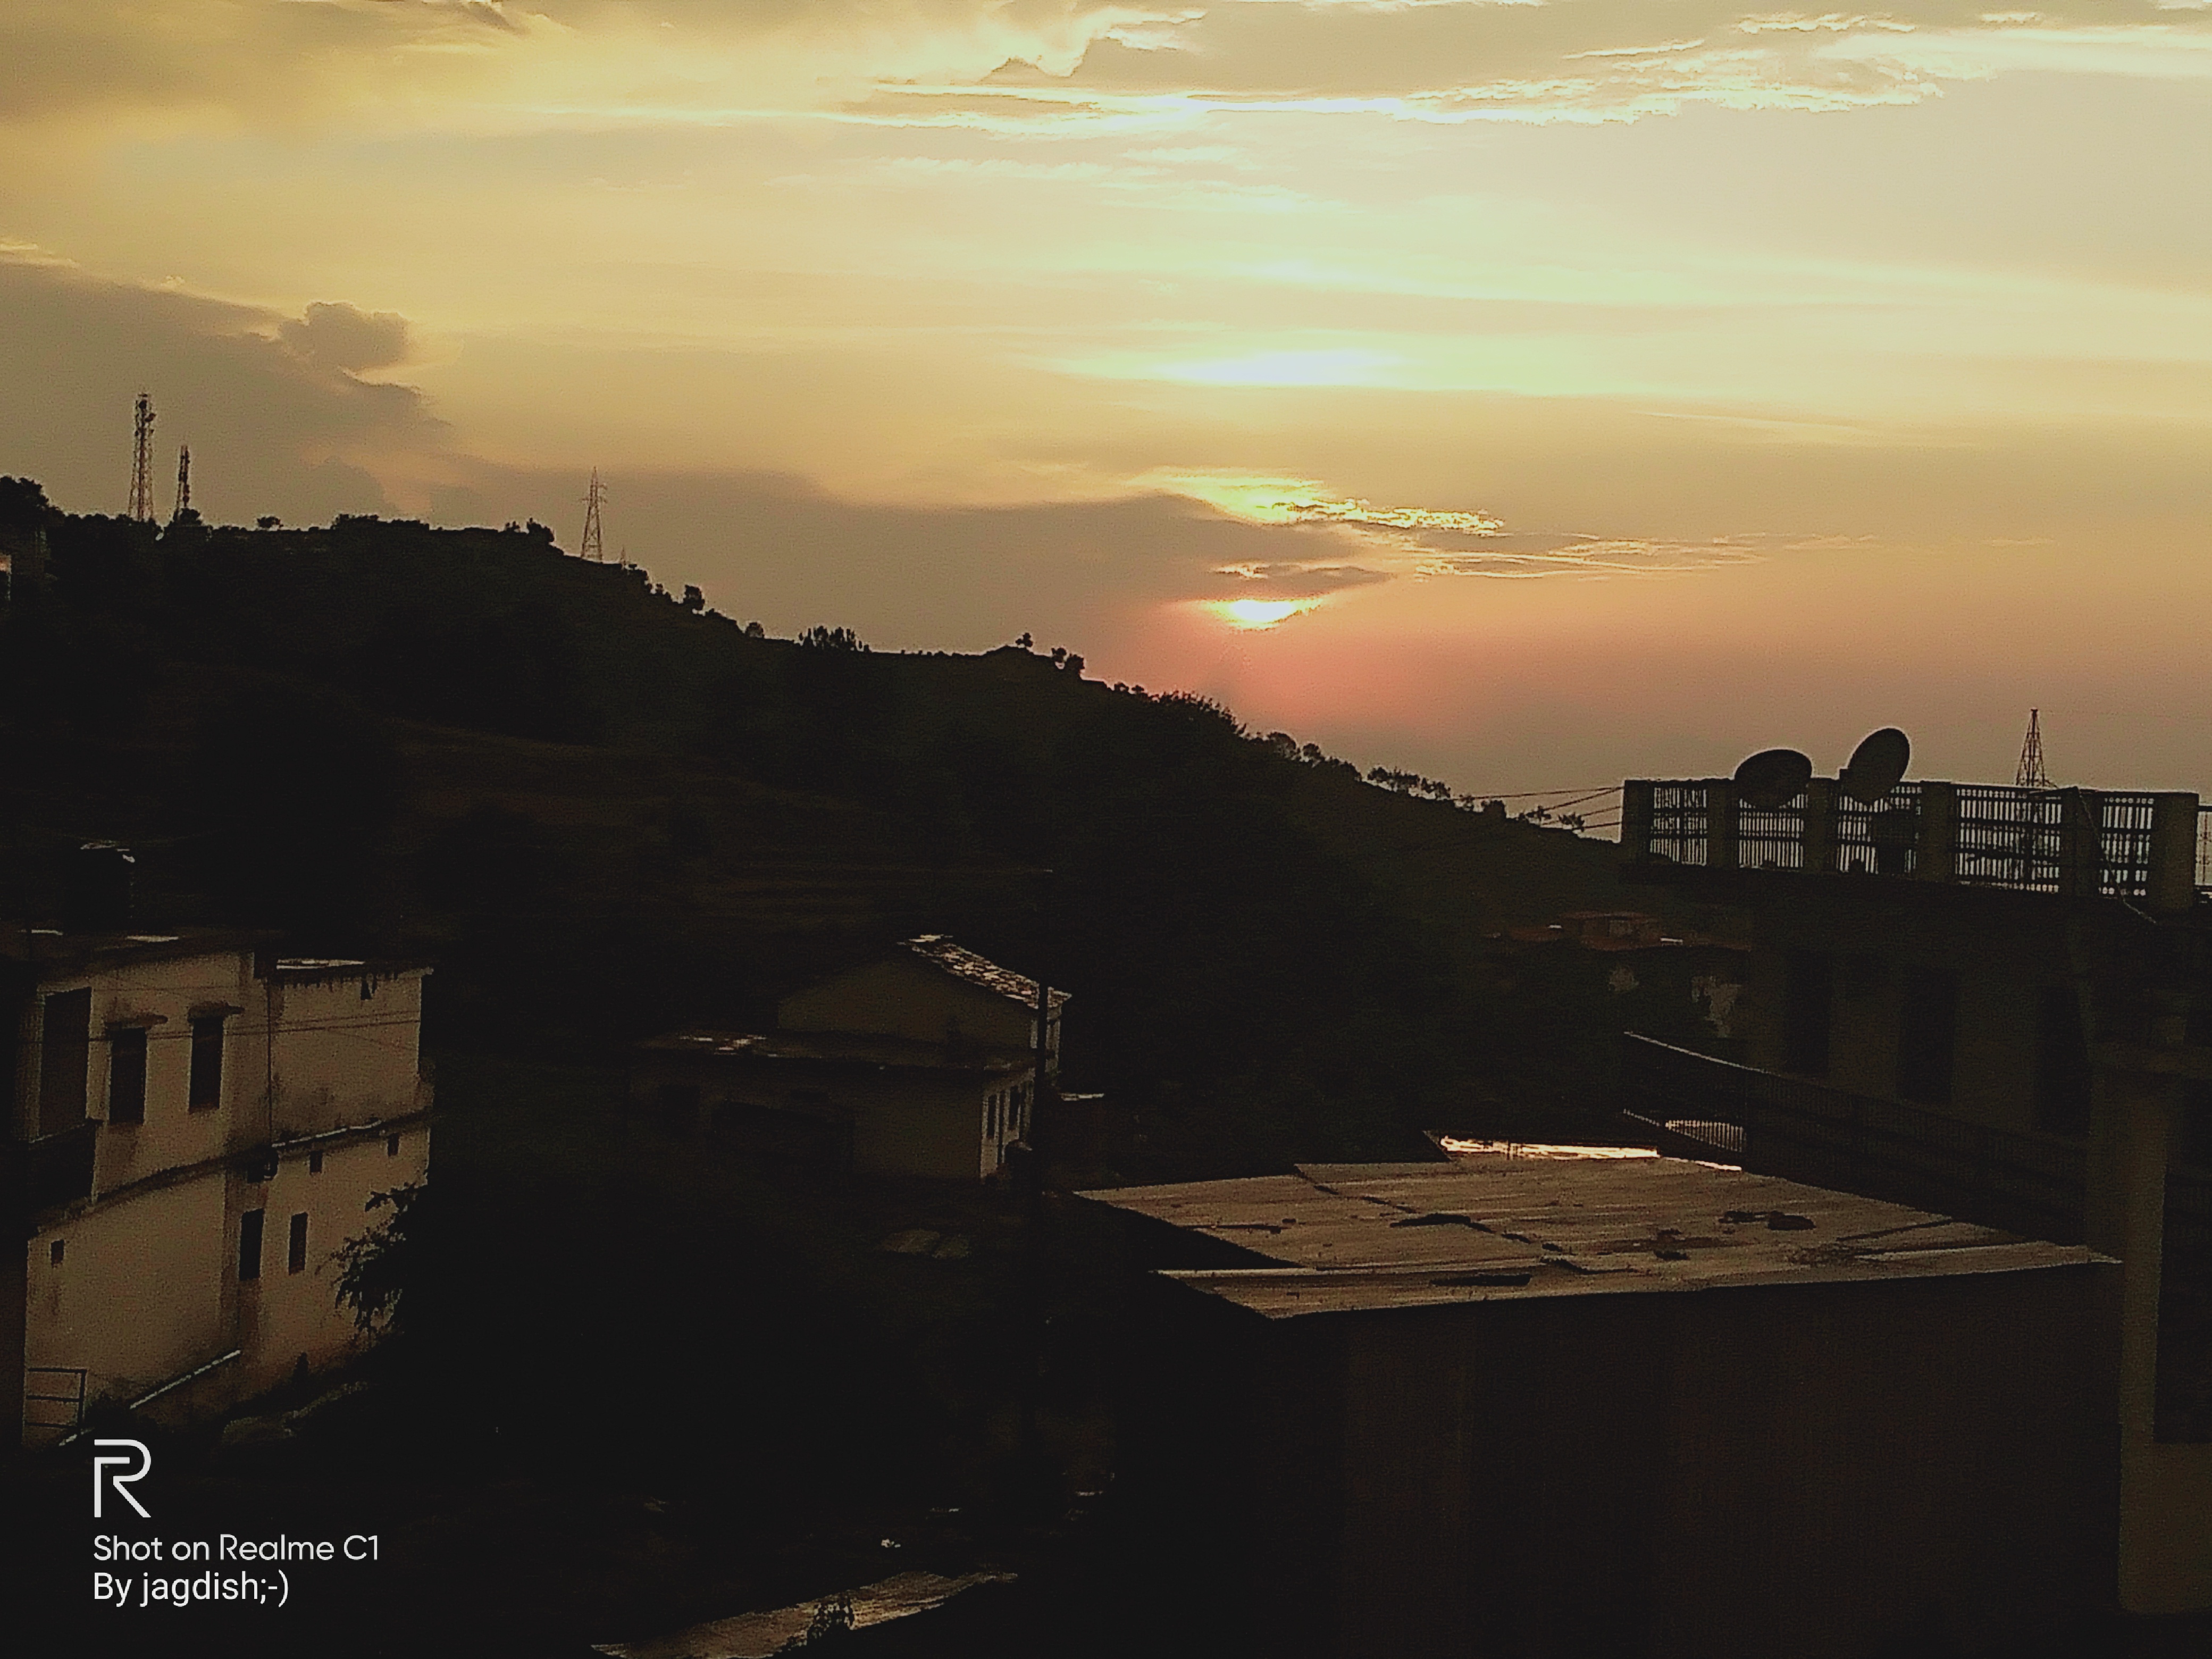
sun, cloud, sky, atmosphere, building, afterglow, dusk, sunlight, sunset, red sky at morning, atmospheric phenomenon, window, horizon, cumulus, sunrise, landscape, Tints and shades, house, city, cityscape, roof, astronomical object, heat, tree, dawn, hill, evening, backlighting, meteorological phenomenon, wood, suburb, travel, night, ocean, tourism, village, skyline